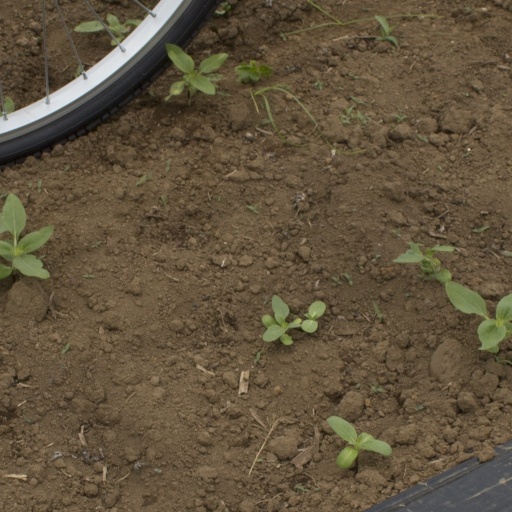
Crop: Jerusalem artichoke